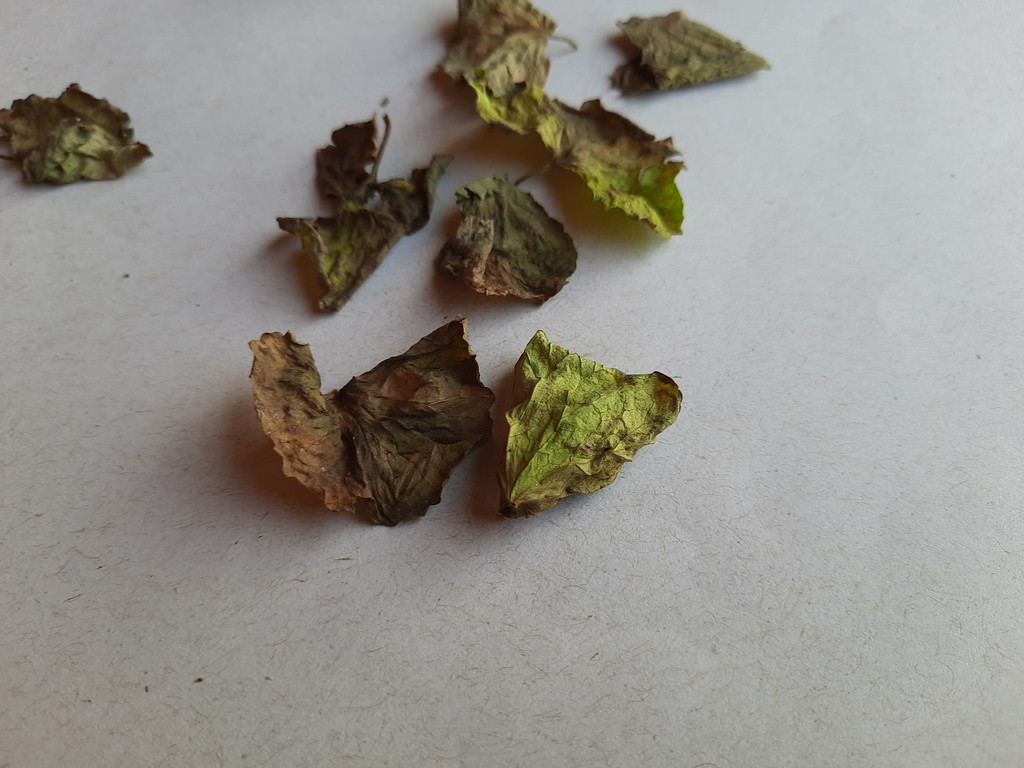
Label: Dried